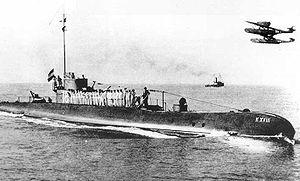
Le HNLMS K XVIII ou Zr.Ms. K XVIII est un sous-marin de la classe K XIV en service dans la Koninklijke Marine pendant la Seconde Guerre mondiale.
La classe K XIV est une classe de cinq sous-marins construite pour la marine royale néerlandaise et utilisé pour le service colonial dans les Indes orientales néerlandaises. Trois des cinq navires ont été perdus pendant la Seconde Guerre mondiale.